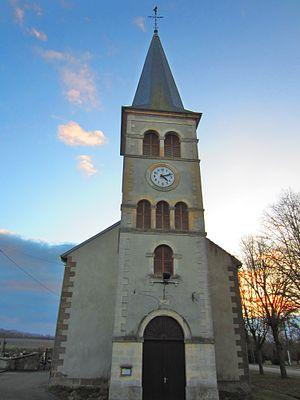
Église Saint-François-d'Assise d'Arriance
Arriance est une commune française située dans le département de la Moselle et le bassin de vie de la Moselle-est, en région Grand Est.